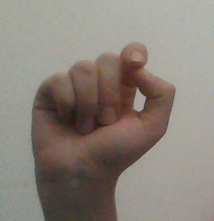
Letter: fa